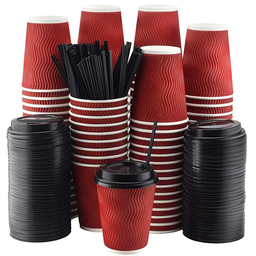
Label: paper